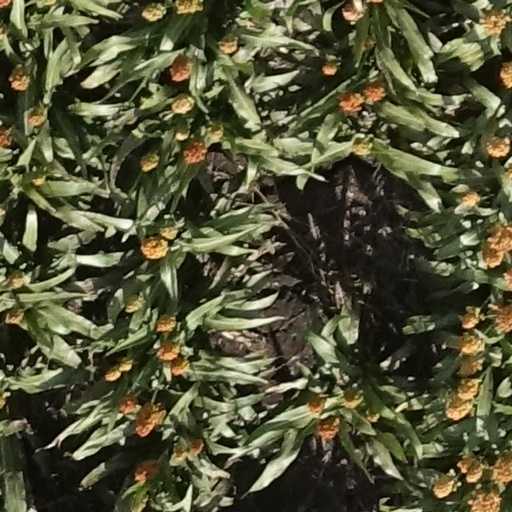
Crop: sorghum